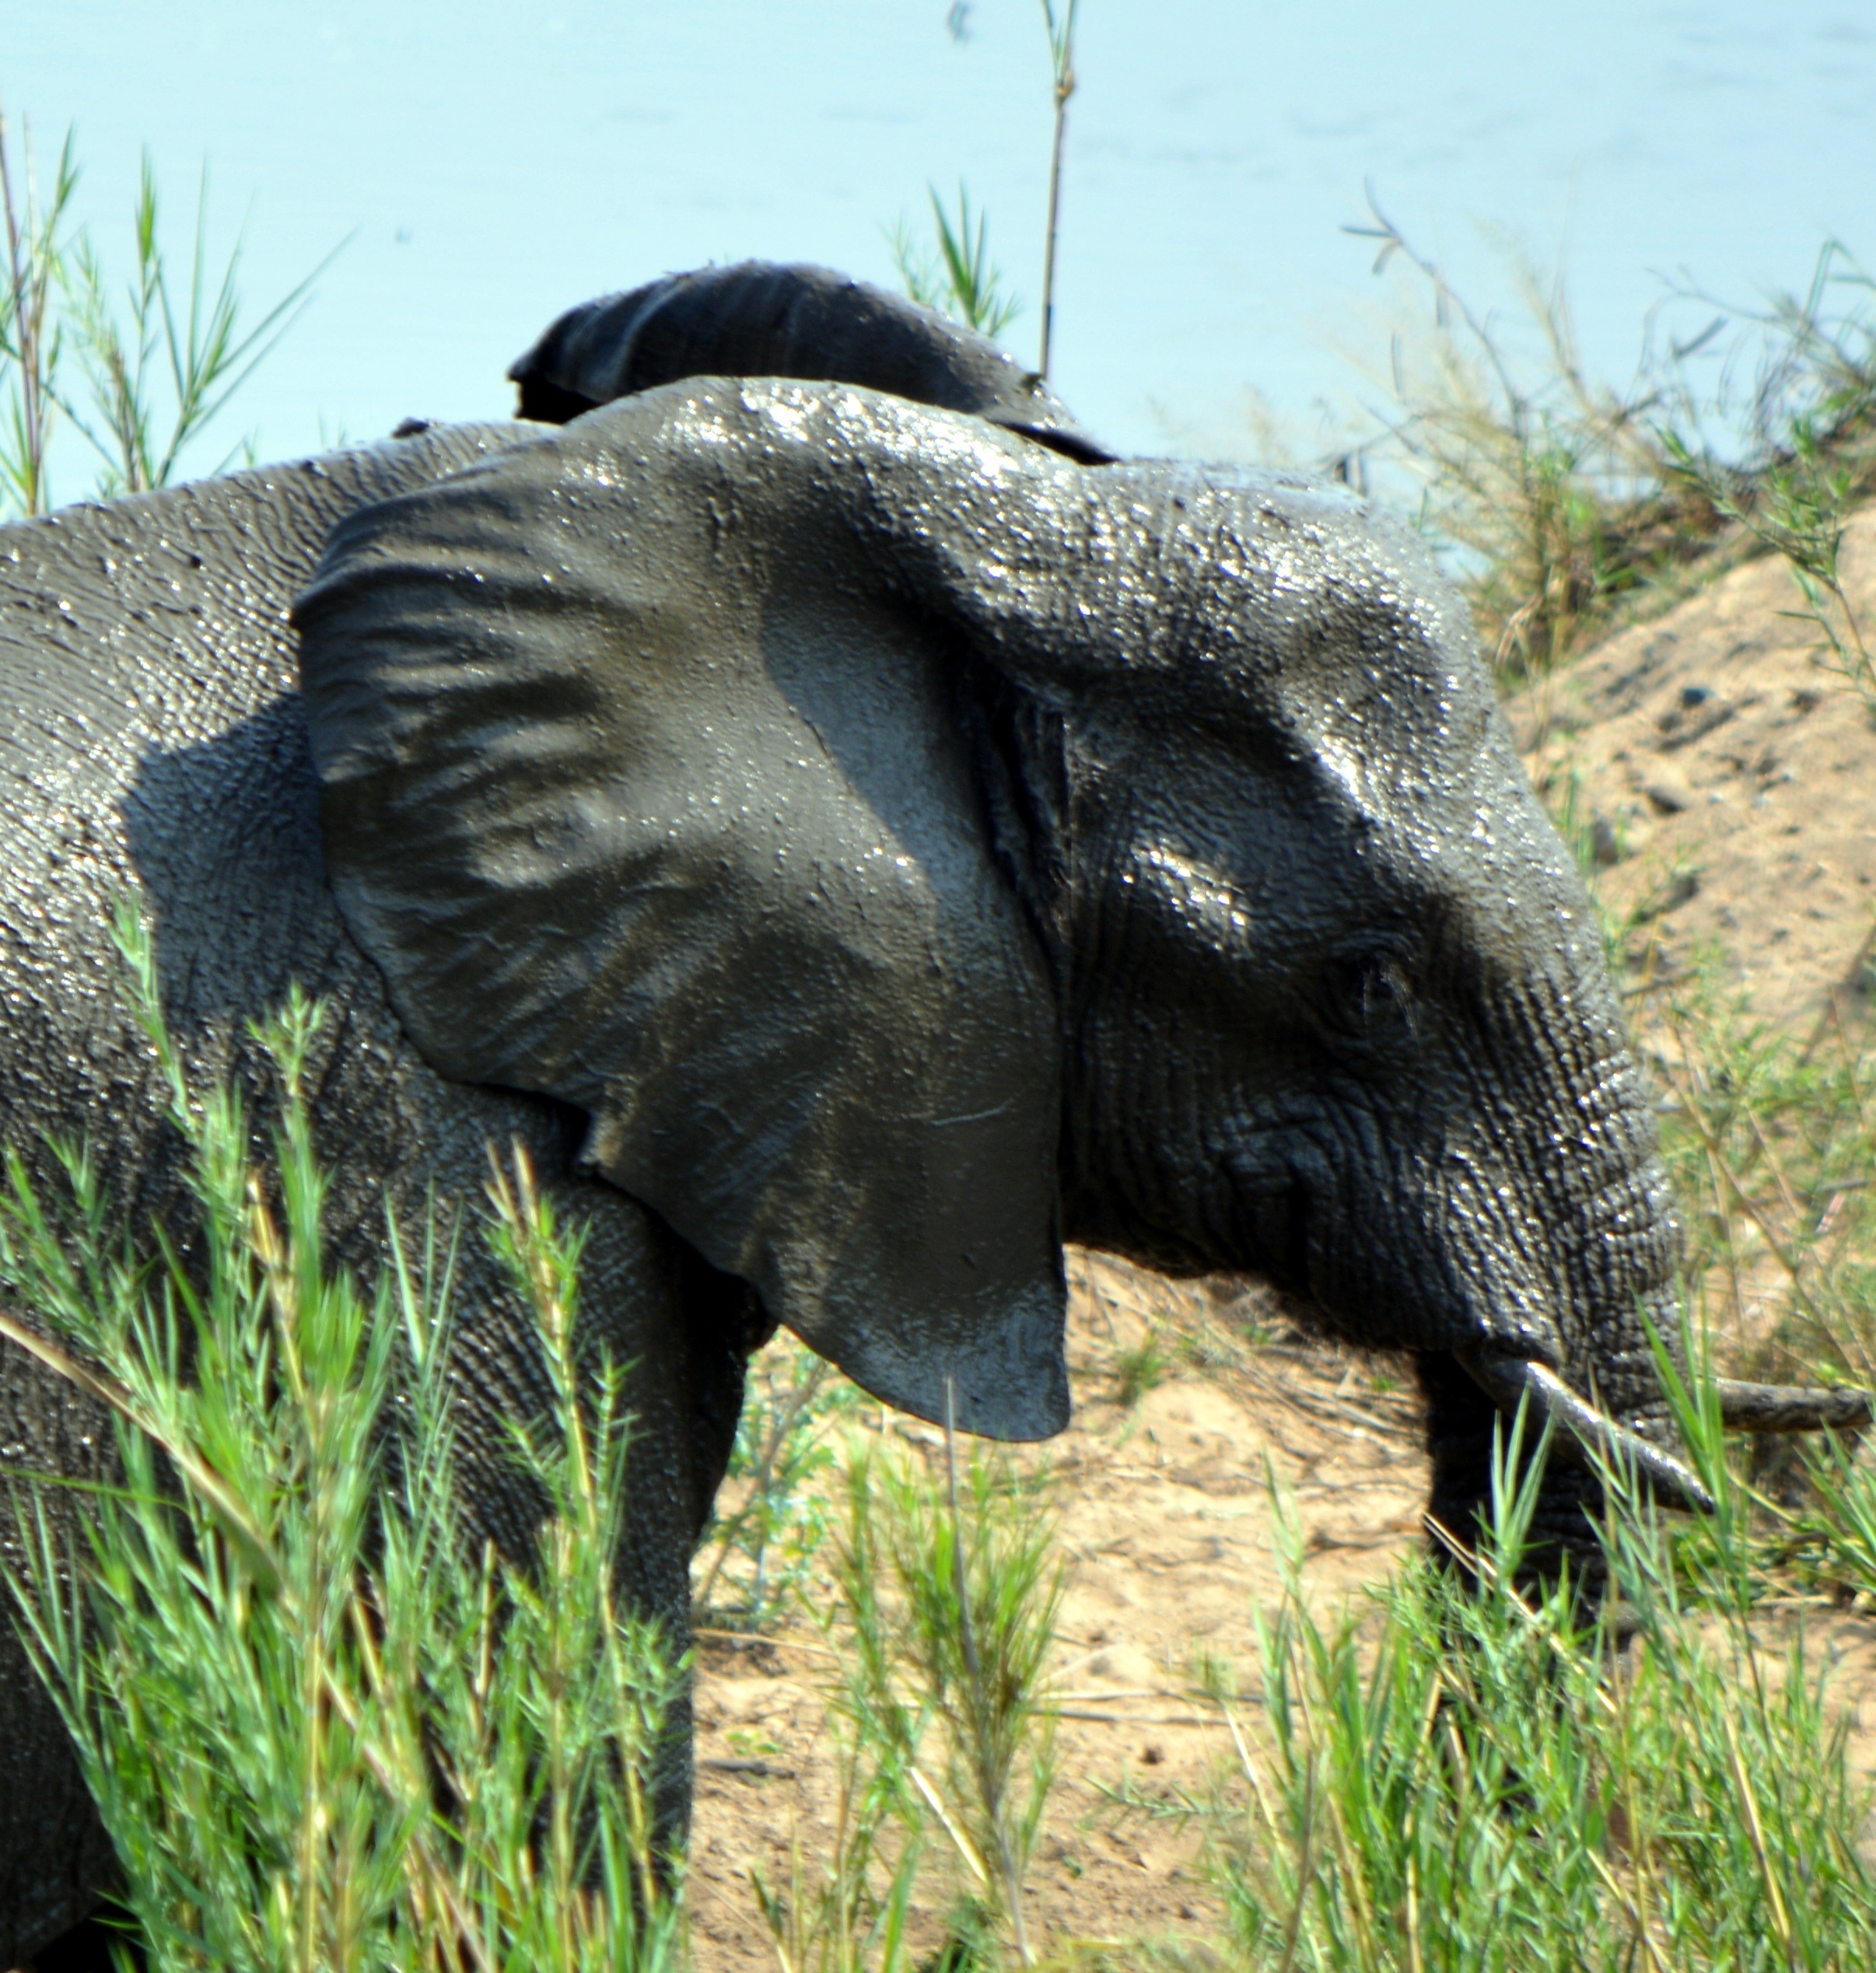
wildlife, zoo, horn, africa, mammal, fauna, elephant, vertebrate, safari, kruger park, indian elephant, african elephant, elephants and mammoths